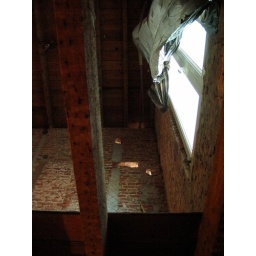
Vervanging van de houten draagvloer door een welfsel in potten en balken met betonnen druklaag.